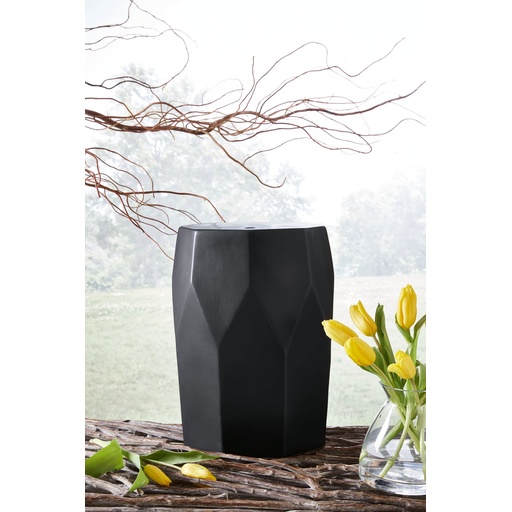
Rhysworth Stool
Bring fresh flair to an indoor or outdoor space with this contemporary accent stool. Next to a chair, it's the perfect place to set down a drink. And what a pretty perch for a draping plant. However you use it, you're sure to appreciate its bold faceted sides and edgy matte black finish. Specifications Height 18.25in Width 13.5in Depth 13.5in Details Made of ceramic, Matte black finish, Faceted sides, Indoor/outdoor safe Material Ceramic Lifestyle Contemporary Dimensions 14''W x 14''D x 18''H
Brand: Signature Design by Ashley®
Category: Furniture > Outdoor Furniture > Outdoor Ottomans